Middlewich

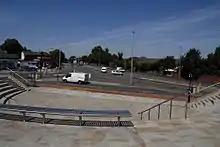
The Roman theatre in the Bull Ring

A highly regarded folk and boat festival has been run in the town every year since 1990, except for 2001 when it was cancelled because of a foot and mouth epidemic. It was also cancelled in 2020, due to the coronavirus pandemic. During the three-day festival (which takes place over a long weekend) folk artists play at a number of locations in the town, and it is estimated to bring in an extra 30,000 visitors to the town during the festival period, along with 400 narrowboats.